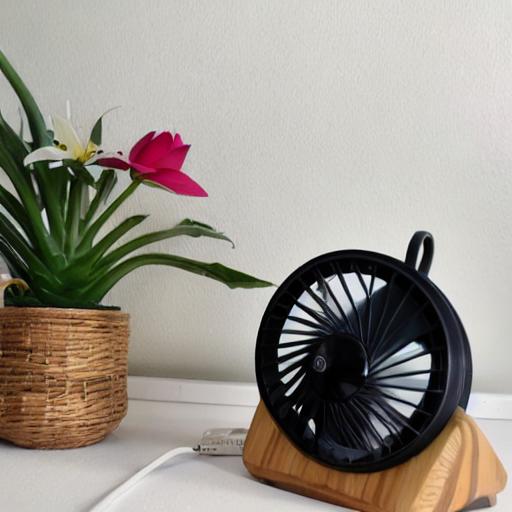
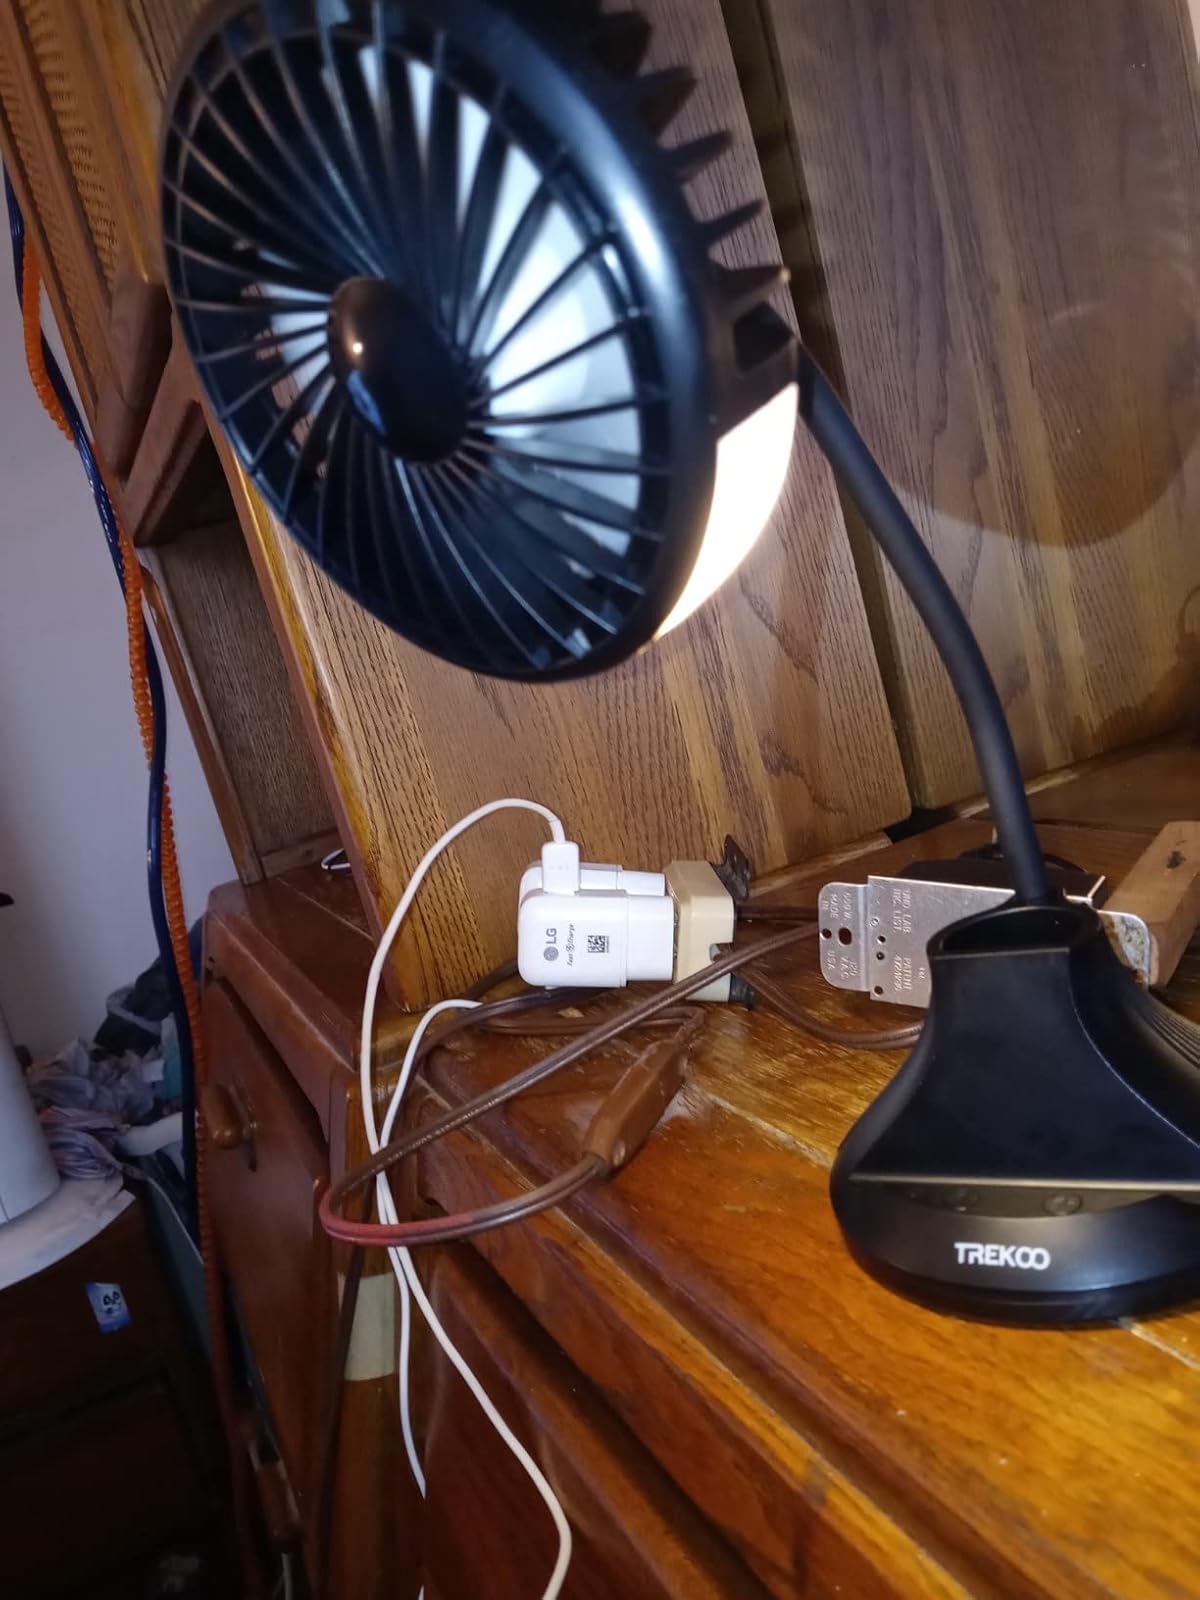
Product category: fan
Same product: no